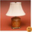
Label: lamp